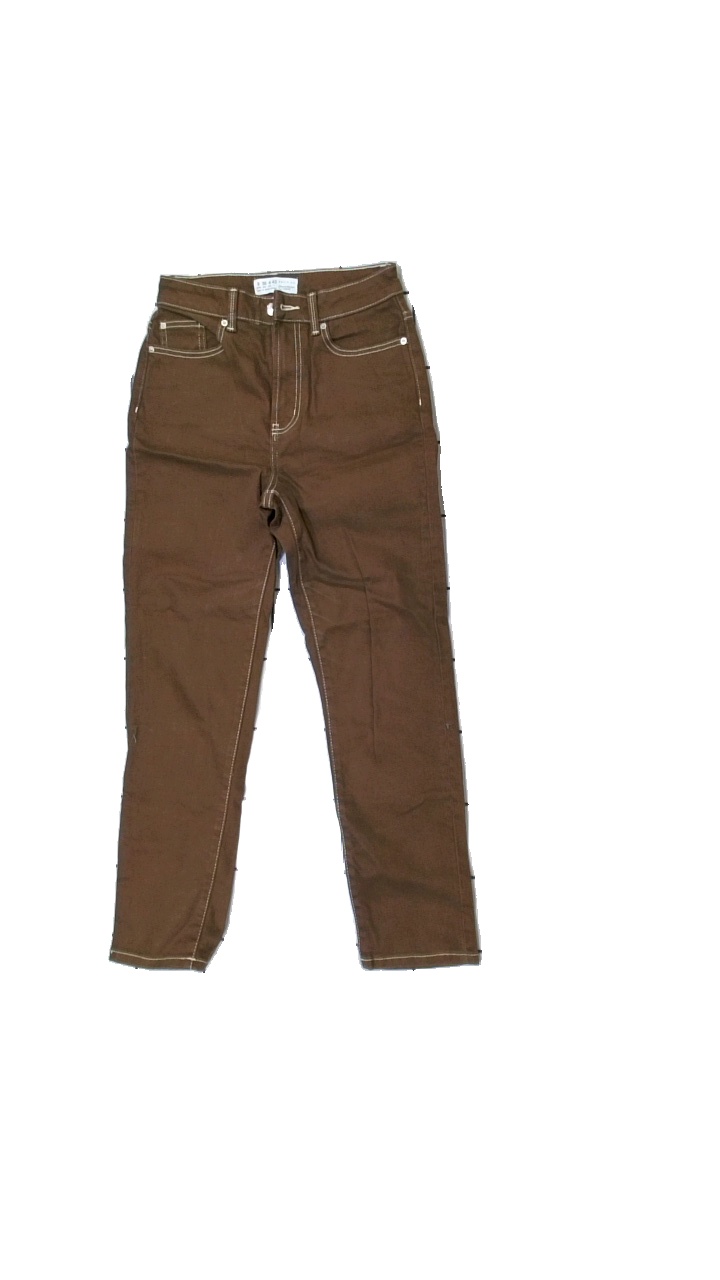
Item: Jeans (Ladies)
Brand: Primark
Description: Brwon jeans with contrast stitching
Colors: Brown
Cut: Regular
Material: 100% Cotton
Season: All
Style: Denim
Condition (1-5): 5
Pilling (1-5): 5
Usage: Reuse
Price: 50-100